Victor Skumin

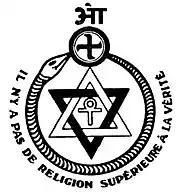

In the Russian Orthodox Church the social activities of this international organization qualifies as an ideology of the Living Ethics and New Age (NA),